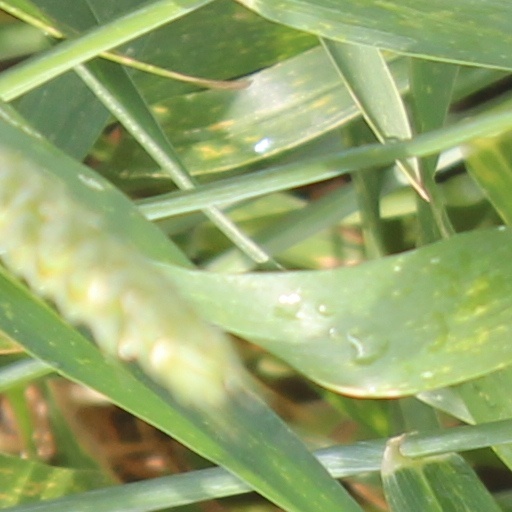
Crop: wheat